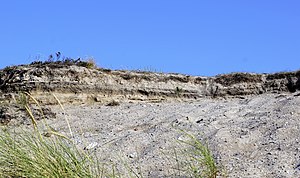
Nordmarken (Læsø)
Lagdannelser i klinten ved Nordmarken på Læsø
Lagdannelser i klinten ved Nordmarken på Læsø
Nordmarken er et fredet område langs nordkysten af Læsø. Det er et område fra kysten og et par hundrede meter ind i baglandet fra Østerby Havn og 4 km vestover, i alt 51. hektar, der blev fredet i 1963.